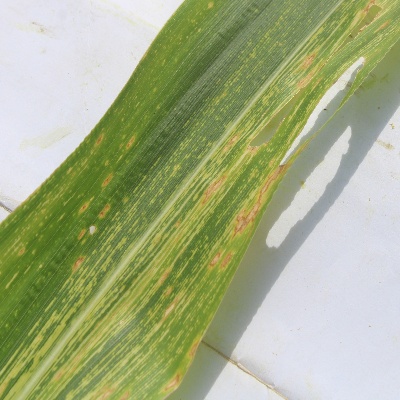
Crop: Maize
Condition: streak virus